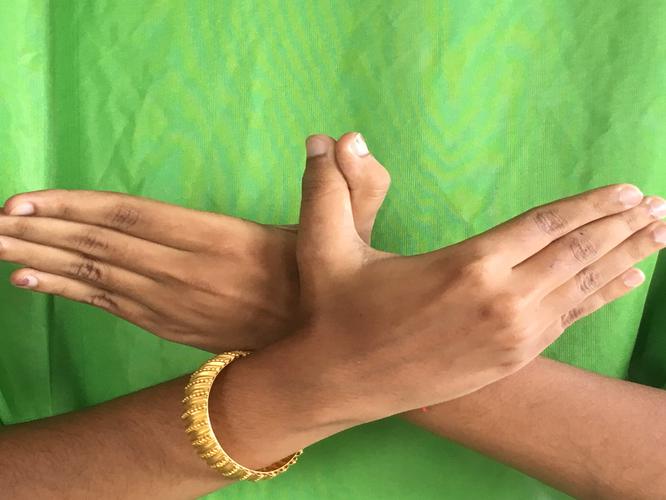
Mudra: Garuda
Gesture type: double_hand